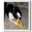
Label: dog